Untold Festival

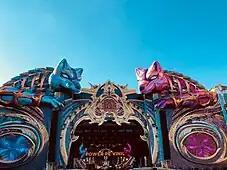

The fourth edition of the Untold festival was held from 2 to 5 August 2018. The first artists announced for the 2018 edition are: Black Eyed Peas, KSHMR, The Prodigy, Bonobo, Afrojack, Armin van Buuren, Alesso, Dimitri Vegas & Like Mike, Diplo, Kygo, The Chainsmokers, Jason Derulo, Tiësto, Fedde Le Grand and Steve Aoki.